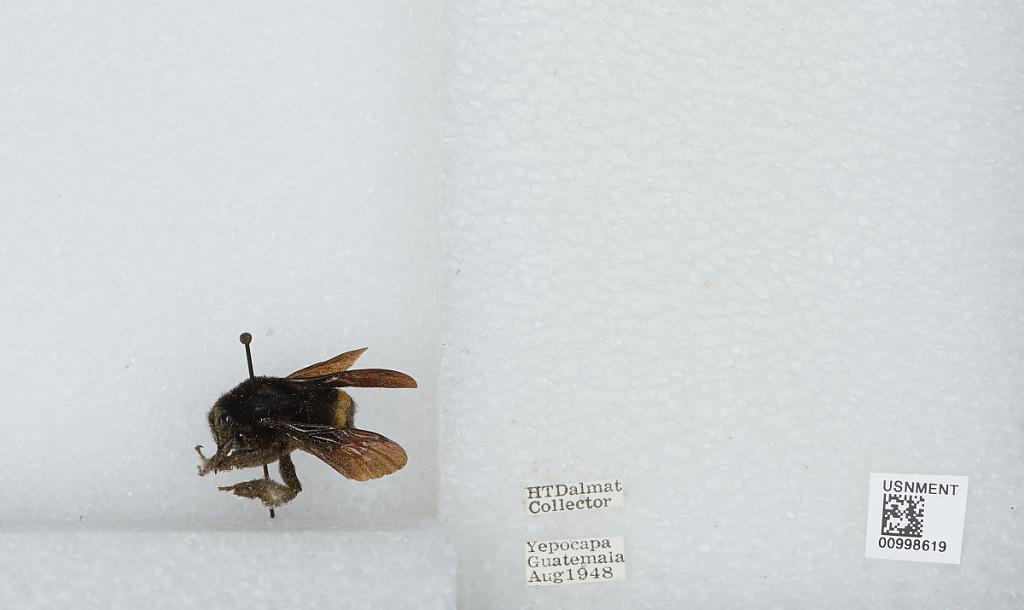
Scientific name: Bombus (Pyrobombus) mixtus Cresson
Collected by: H. Dalmat
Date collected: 1948-8-
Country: Guatemala
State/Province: Yepocapa